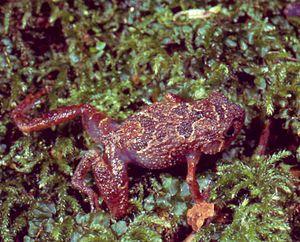
Rhombophryne serratopalpebrosa est une espèce d'amphibiens de la famille des Microhylidae.
Les amphibiens de Madagascar sont représentés exclusivement par des espèces de l'ordre des anoures.